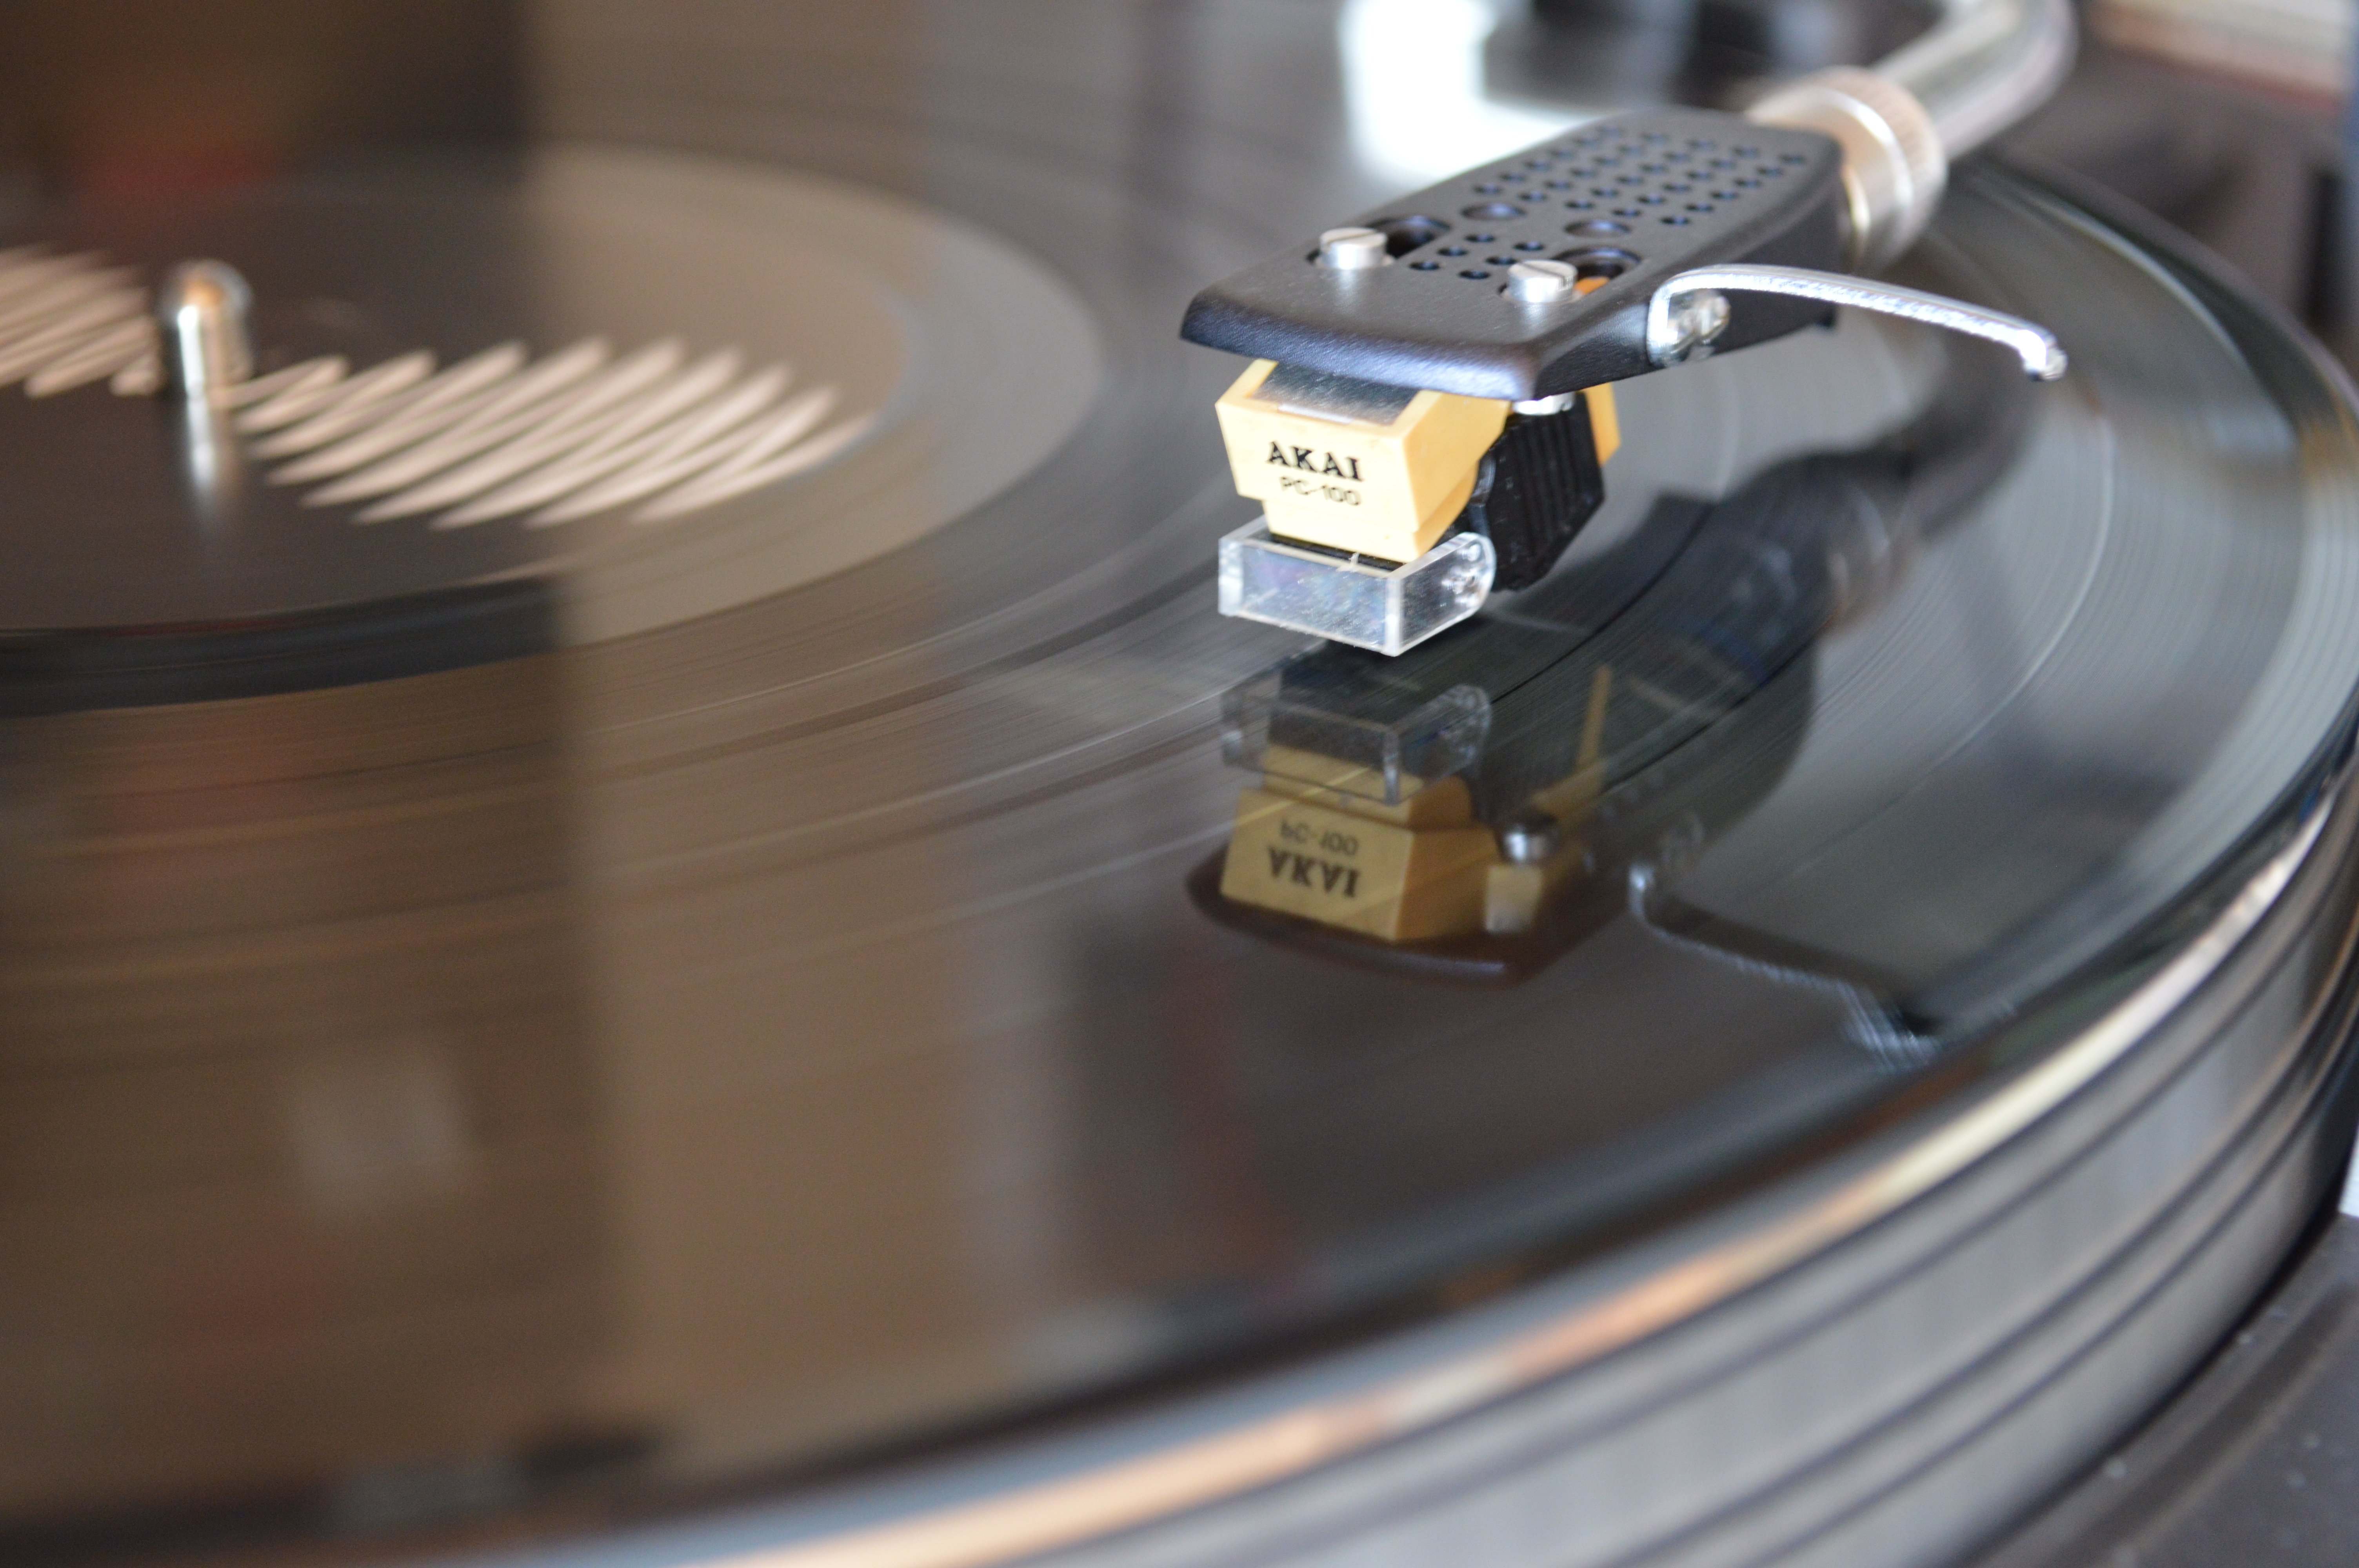
technology, wheel, machine